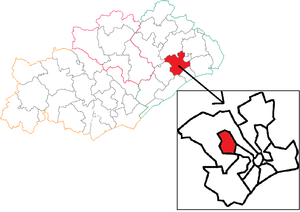
Situation du canton dans le département de l'Hérault.
Le canton de Montpellier 9 est situé dans l'Hérault, dans l'arrondissement de Montpellier.